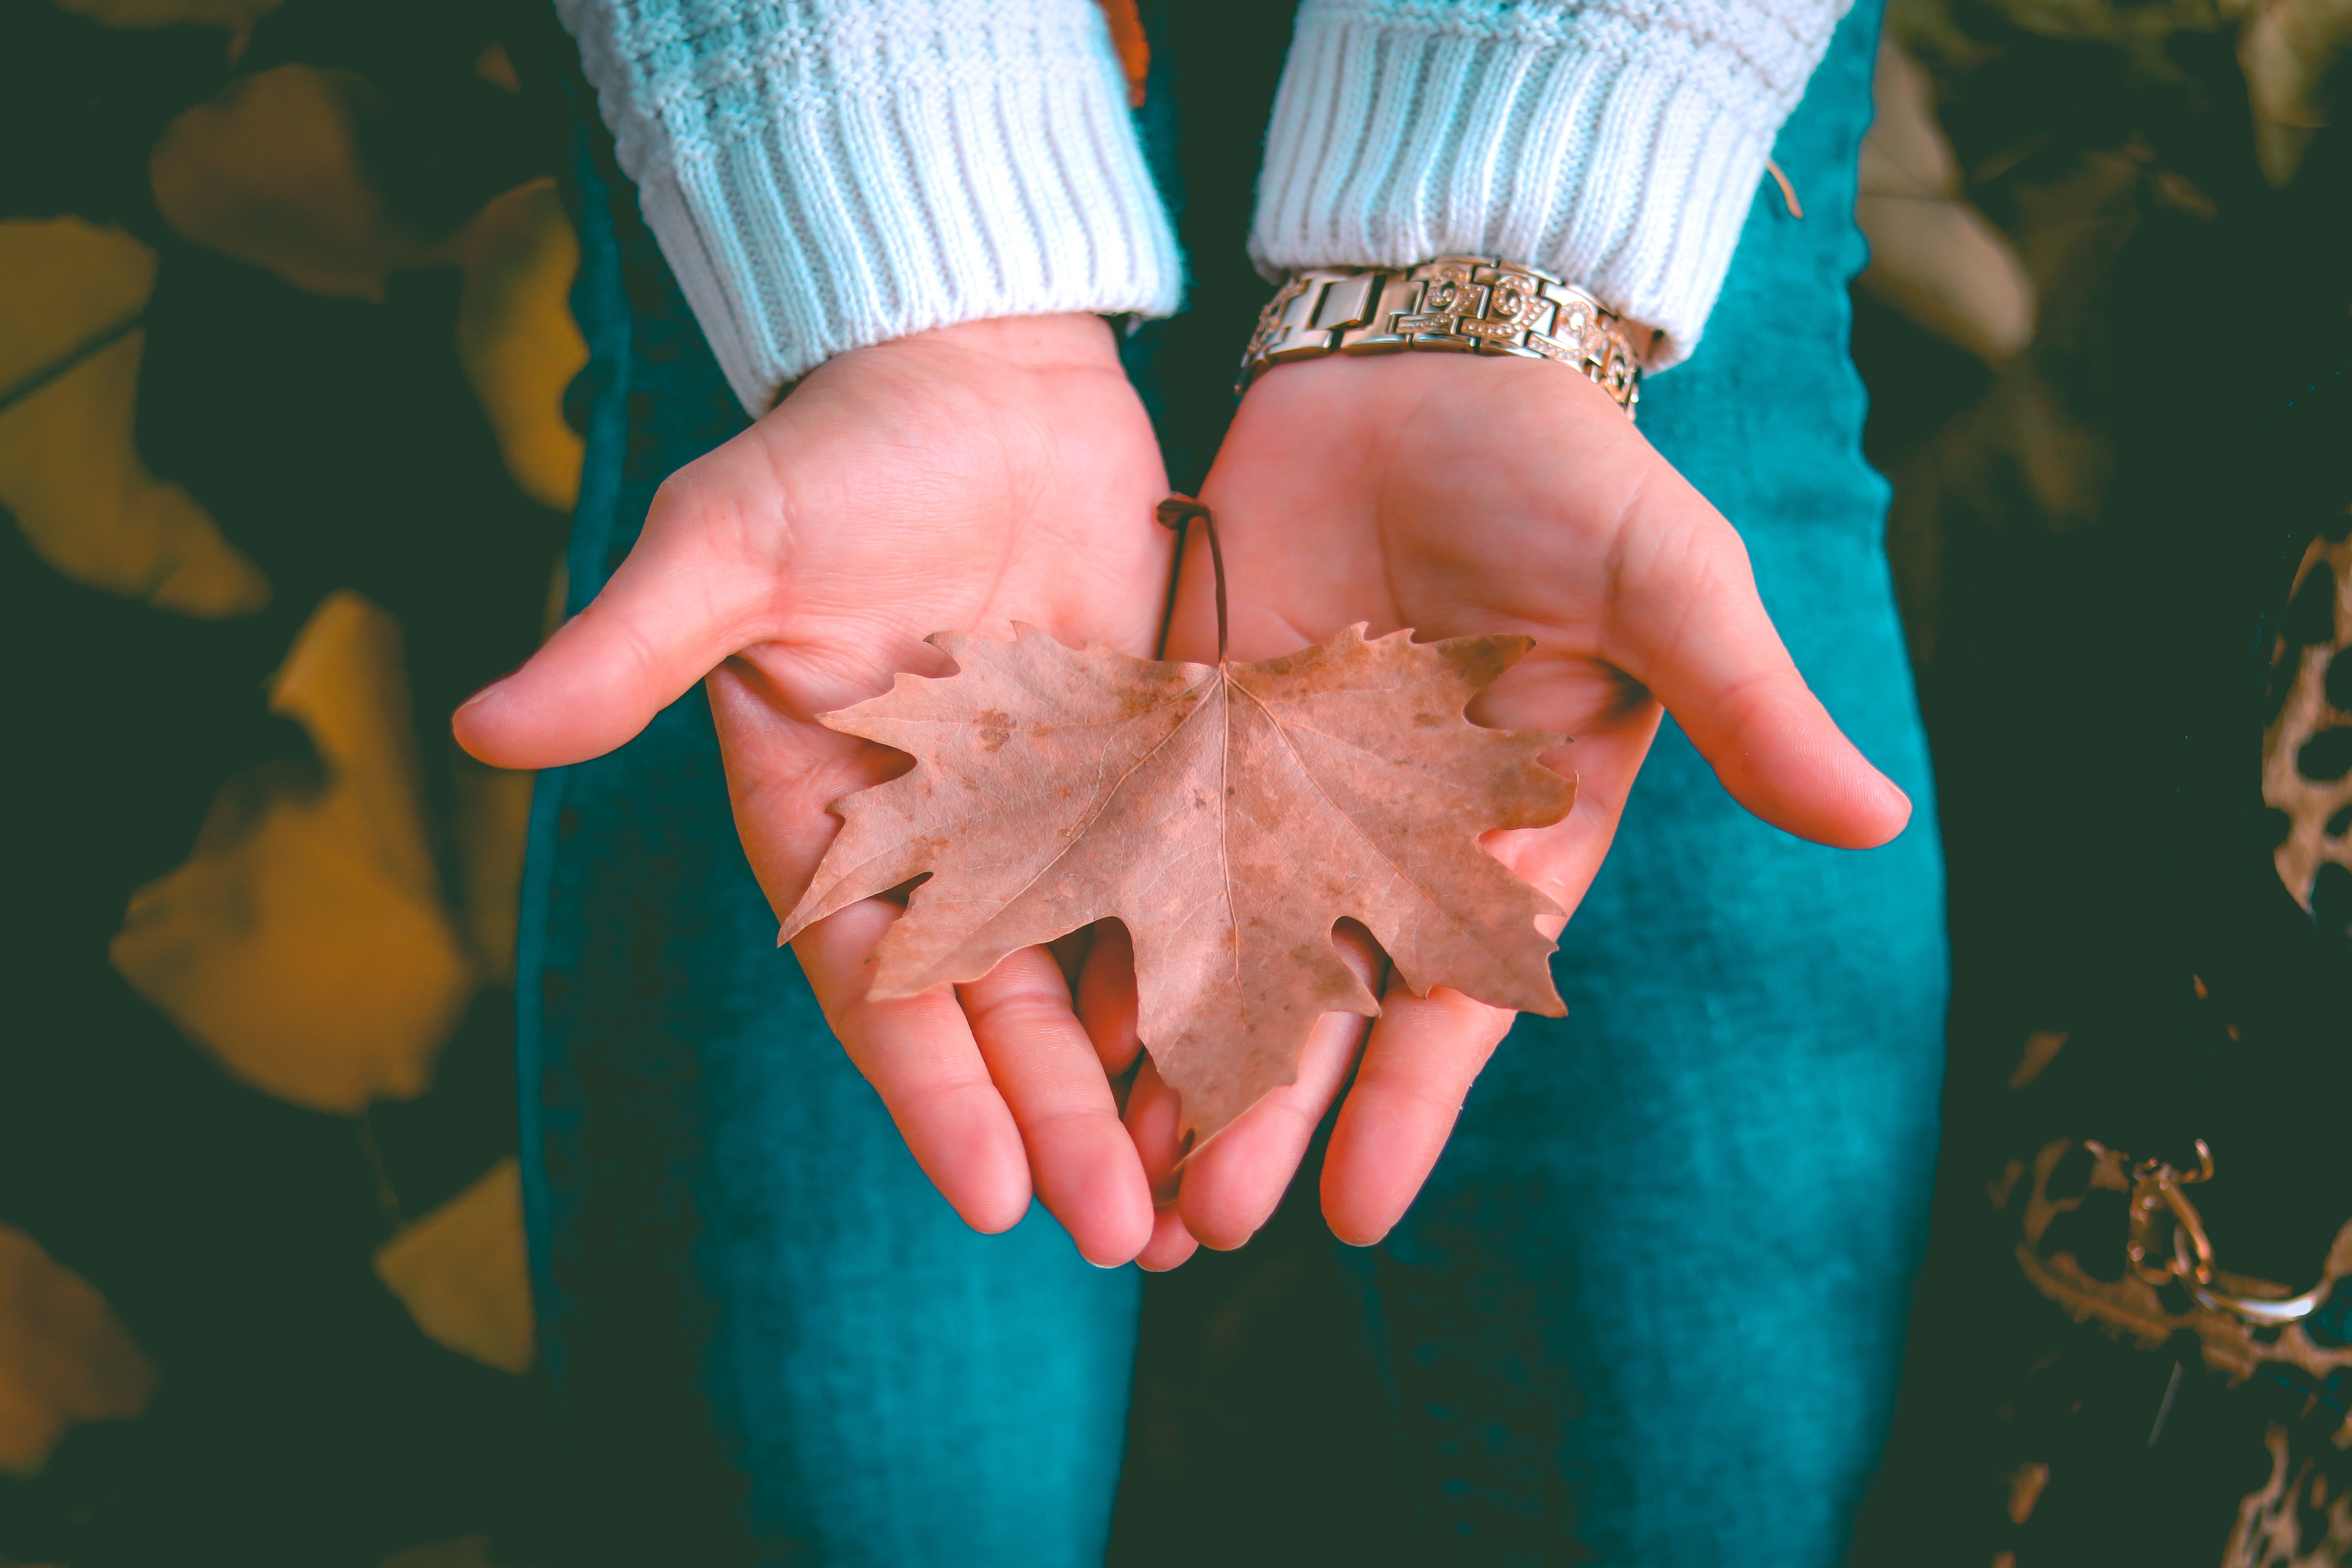
People in nature, hand, finger, turquoise, leaf, gesture, teal, wrist, love, thumb, nail, holding hands, peach